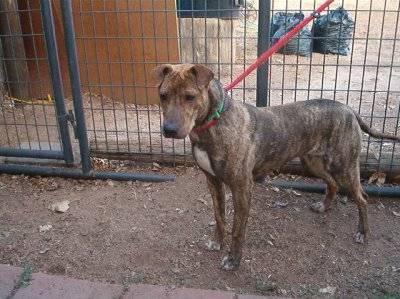
dog